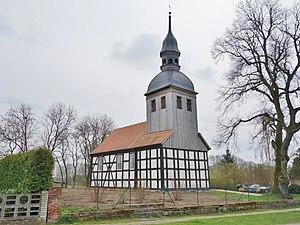
Vue du nord-ouest de l'église de Kantow, commune de Wusterhausen/Dosse, arrondissement Prignitz-de-l'Est-Ruppin, état fédéral de Brandebourg, Allemagne Object location52°